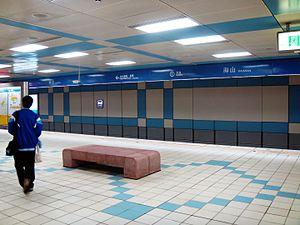
Station Haishan, ligne Banqiao, dans le métro de Taipei, Taïwan. Italiano: Stazione di Haishan, Linea di Bangiao, Metropolitana di Taipei, Taiwan. 日本語: 海山駅、土城線、台北捷運、台北。 한국어: 타이완 타이베이 지하철 토성선 하이샨 역 Plattdüütsch: U-Bahnhoff Haishan, Lien Banqiao, U-Bahn vun Taipeh in Taiwan Русский: Станция Тайбэйского метрополитена «Хайшань» на линии Банциао Українська: Станція Тайбейського метрополітену «Хайшань» на лінії Банціао 中文: 海山站，土城線，台北捷運，台北。